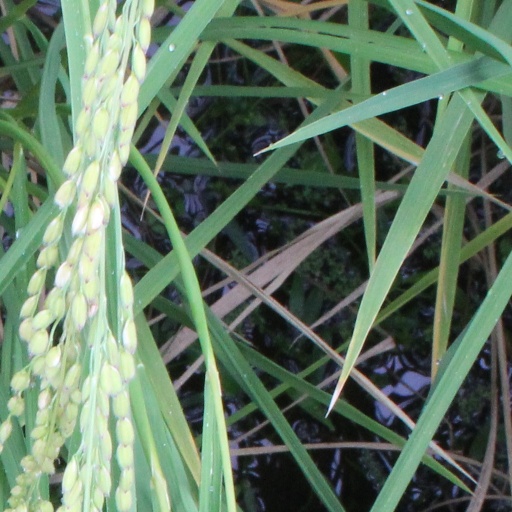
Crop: rice